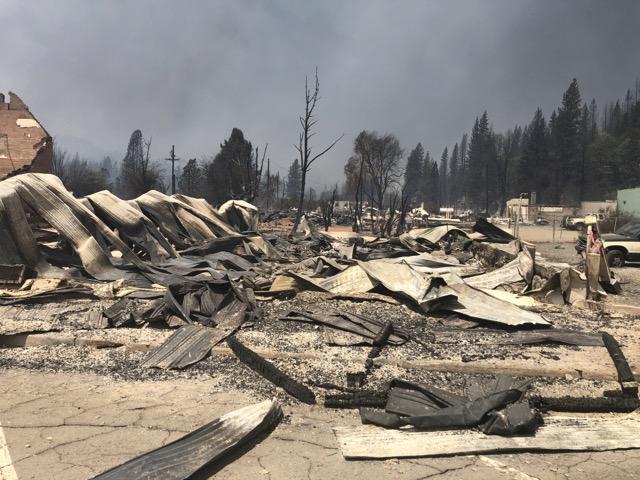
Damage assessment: destroyed